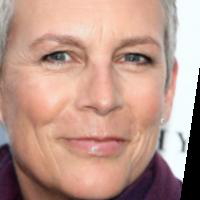
Age group: age 56-65